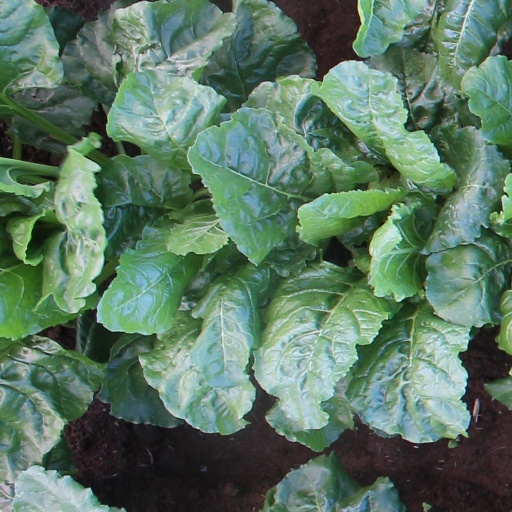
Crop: sugar beet